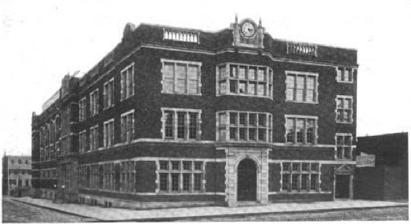
Building: Sarah Heinz House
Country: United States of America
Year built: 1914
Settlement house in Pittsburgh, Pennsylvania Sarah Heinz House Sarah Heinz House (originally Covode House ) was a settlement house at the corner of Heinz and Ohio streets in Pittsburgh , Pennsylvania , US. It adjoined the H. J. Heinz factories. The house's mission was: to provide wholesome social and recreational opportunities; to utilize leisure time and energy; to study individual requirements and awaken and direct latent ability; to develop Christian character and train for efficient citizenship the young people of the community; to draw together neighborhood residents and friends for mutual helpfulness: to train for service in the community. Establishment The Sarah Heinz House was erected in 1914 by H. J. Heinz as a memorial to his wife, Sarah Young Heinz. The institution was supported and conducted entirely by members of the Heinz family. The settlement work in this connection was begun in 1901 by Howard Heinz , a son of the founder. It started as a local boys' club in a small building on Progress street nearby. The first quarters consisted of three rooms and a bathroom on the first floor of a tenement. Boys came in increasing numbers and soon the entire house was occupied, and given the name "Covode House." Two years later, the girls of the neighborhood were organized into two groups; the younger into a sewing school, and the older into an evening club. The building became too small, and another small building was secured as well as a natatorium and gymnasium. In 1914, the present building with its increased facilities was erected and formally opened on June 6, 1915. At one time, the enrollment was about 400, equally divided between boys and girls. The Settlement contained a swimming pool, billiard room, and game rooms. The fees in the Boys' Department, payable semi-annually, ranged from US$0.10 for boys under 12 to $1.50 for boys over 18. A variety of activities were included, such as gymnastic classes, athletic competitions, basketball, swimming meets, and a training school for leaders and officers. The Girls' Department activities were largely along the lines of homemaking. There was a Saturday sewing school for young girls under fourteen, with ten classes graded according to ability. These girls had the use of the swimming pool and the gymnasium one afternoon each week. The older girls were organized into five groups, and members of all groups were eligible for classes in dress making, housekeeping, cooking, and dancing. The older girls paid a membership fee of $1.00 in two installments. A small fee was charged in addition to covering the cost of food supplies in cooking lessons. There were reception and clubrooms on the second floor for the exclusive use of girls, and a large kitchen on the third floor. There was a three-room apartment also for occasional use in the demonstration of the various housekeeping activities. The older girls had the use of the gymnasium and swimming pool one evening each week. Recreation was afforded by games, books and magazines; a victrola was also available. In the sense of doctrinal teaching, there was no distinctive religious training. The attitude of the Sarah Heinz House was that of co-operation with other agencies that work for the betterment of the people of the neighborhood. The afternoon Sunday program was an informal affair where talks were given by citizens on interesting subjects, with a musical program attached. Another feature was the course of extension lectures given by the Carnegie Institute. The City Health Department operated a permanent milk station in the building with attendant physicians and nurses who distributed the milk and gave instructions as to the care and feeding of infants to the mothers of the neighborhood. The Magee Maternity Hospital had headquarters in the building in which they conducted a maternity dispensary. Summer work was conducted on the roof garden, which was also adapted for the playing of basketball. The YMCA and the YWCA cooperated in the work of the House, and through these, many of the older boys and girls were able to enjoy camping experiences. References This article incorporates text from this source, which is in the public domain : George Thornton Fleming's "Pittsburgh, how to See it: A Complete, Reliable Guide Book with Illustrations, the Latest Map and Complete Index" (1916)